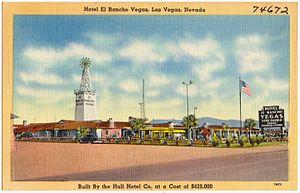
Le El Rancho Vegas est un ancien hôtel-casino situé à Las Vegas, aux États-Unis. Ouvert en 1941, il est détruit en 1960. Il ne doit pas être confondu avec le El Rancho Hotel and Casino.